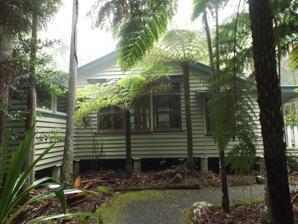
Building: Springbrook State School
Country: Australia
Year built: 1911
School in Australia Springbrook State School Building in 2016 Location Springbrook National Park, 2873 Springbrook Road, Springbrook , Gold Coast City , Queensland , Australia Coordinates 28°12′36″S 153°16′14″E / 28.2099°S 153.2706°E / -28.2099; 153.2706 Design period 1900–1914 (early 20th century) Built 1911–1953 Architect Department of Public Works Architectural style(s) Classicism Queensland Heritage Register Official name Former Springbrook State School (QPWS Information Centre), Queensland Parks and Wildlife Service Information Centre, Springbrook National Park Type state heritage (built) Designated 5 August 2003 Reference no. 602141 Significant period 1910s (historical) 1910s–1920s (fabric) 1911–1971 (social) Significant components school/school room, tree Location of Springbrook State School in Queensland Show map of Queensland Springbrook State School (Australia) Show map of Australia Springbrook State School is a heritage-listed former state school in Springbrook National Park at 2873 Springbrook Road, Springbrook , Gold Coast City , Queensland , Australia. It was designed by Department of Public Works and built from 1911 to 1953. It is also known as Queensland Parks and Wildlife Service Information Centre and is now part of the national park. It was added to the Queensland Heritage Register on 5 August 2003. History The current Queensland Parks and Wildlife Service Information Centre, Springbrook, was erected as Springbrook State School in 1911. It was built by W Norman to a modified, low-set version of a standard Queensland Works Department School Plan. Non-indigenous usage of the Springbrook Plateau began with the declaration of a Timber Reserve in 1879. Due mainly to inaccessibility, the timber was little exploited. In 1905, Gilbert Burnett, Forest Ranger, recommended that, as the hardwood could not be worked profitably, the area should be opened to selectors. The following year Alfrey Henry Burbank surveyed the plateau. Land was made available on the 3 September 1906, and the first settlers, mainly from the Bega area of the south coast of New South Wales, arrived in December 1906. They laboured to clear the thick bush and established small dairy and produce farms. Descendants of these settlers still live in the area. Within ten years large areas of the plateau were completely cleared. Springbrook State School was established in 1911. In 1909, James Hardy corresponded with the Undersecretary of the Department of Public Instruction , David Ewart, concerning the possibility of a school being established at Springbrook. There were insufficient numbers for a State School and the community was not ready to fund a provisional school. The following year the Department of Public Lands received a petition to reserve an area for a school and dip, part of portion 91 held by John Boyd as Agricultural Farm 5256, Brisbane District. In February 1910, a public meeting was held to elect a School Building Committee and an "Application for a State School" was sent to the department. In March Inspector John Shirley inspected the area and recommended establishment of a school on 15 acres to be surrendered to the Lands Department by W. Boyd. The Department of Public Works was requested to provide a plan and estimate for a school, and they suggested that reducing the structure to one verandah and stumps only two foot high would reduce the cost. W. Norman won the contract for £209 and the Inspector of Works reported the completion of the building on 18 March 1911. Miss Elisabeth Josephine McMahon was the first teacher and fifteen children were enrolled when the Springbrook State School opened on the 26 April 1911. New England Mountain Ash stump, 2016 In the following year an extremely large New England Mountain Ash ( Eucalyptus andrewsii ), which grew beside the school, was cut down and burnt. The stump of this tree remains beside the school building and springboard marks are still evident on the side. In 1912, the schoolyard was fenced. In 1914, following an application to John George Appel , the Home Secretary, who lived at Beechmont and understood the weather, a stove was installed in the school. In 1915, tenders were called for the erection of a rear verandah and BF Franklin tendered £50/5/0 and was accepted. The verandah was completed in September 1915. At some stage in the early years George Morton and Colin Sprenger laid an ant bed tennis court at the site of the current carpark. Further minor repairs and painting were undertaken over the years. In 1932, the school was restumped, but the stumps were too small and the building suffered from subsidence. In 1953, new windows were installed and in 1954 the playshed was erected, on the site of a previous rough shed. At some time in the 1950s the verandahs were enclosed and a small room was built adjoining the rear verandah. The school was closed at various times during its term. In 1915, a teacher did not arrive for several months and in 1929 Grace Ethel Baker arrived as teacher but left the next day and no teacher was appointed until March. By May 1932 enrolment had dropped to ten, with an average attendance of less than six students. The Director of Education wrote and informed the committee that the small enrolment did not justify keeping the school open and the children would be accepted in the Correspondence School. Following appeals, this decision was repealed and Mr Mackie remained as teacher. By January 1933, however, enrolment had fallen to nine, and the Director of Education closed the school in March. Plans were made for moving the school building and equipment to Wunburra. A petition with 29 signatures was received protesting this removal and in May 1934 Inspector Bevington recommended that the school be opened on a trial for three months to see if attendance would improve. Pioneers Memorial Cairn, 2016 In 1961, local residents celebrated the 50th anniversary of the school by constructing a memorial cairn at Hardy's Lookout on Springbrook-Mudgeeraba Road . The cairn lists pioneers of the district. In 1971, only four children were enrolled at Springbrook State School and the school was closed in February. The Springbrook pupils were transferred to Mudgereeba State School, as were the furniture and fittings from the former Springbrook State School. School Reserve 454, comprising approximately three hectares, and its buildings was transferred to the National Parks and Wildlife Service (NPWS). The school building was used occasionally for training police cadets and then as offices by the NPWS until being converted into an Information Centre for Warrie National Park (now part of Springbrook National Park ). National Parks toilets were built at the site. In 1986, the building was renovated and restumped with the aid of a Commonwealth Employment Scheme. The window paint was stripped, a new front verandah and access ramp were built and cork flooring, a pot-belly stove and information displays were installed. Landscaping was undertaken and a board walk and lookout were built. When Mount Cougal, Warrie, Wunbburra, Gwongrella and Natural Bridge National Parks amalgamated in 1990, the old school building became the Information Centre for Springbrook National Park . Over the years the area has been revegetated and the largely cleared school site is now primarily bush. In 2003, new water tanks were installed. As dairy farming became less profitable, farms were subdivided and the population of Springbrook grew from fifty in the 1950s to 400 in 1990. In 1984, the new Springbrook State School (School number 1931) was opened at 2327 Springbrook Road. Description The building is surrounded by rainforest and has a path leading to a lookout The former Springbrook State School sits on a revegetated site with considerable regrowth and understorey growth. The site includes a number of structures: the Information Centre, playshed, toilet block, carpark, stump, water trough, and tanks. Beyond these is a boardwalk and lookout. The Information Centre is in the former Springbrook State School building (1911). It is a modified version of a standard Queensland Works Department School Plan. It is a low-set timber-framed, weatherboard-clad building with a gabled roof clad in corrugated iron, and numerous additions and alterations. It consists of a large classroom, an enclosed verandah at the rear, comprising two rooms, an additional kitchen adjoining the enclosed verandah, a new front verandah and an access ramp. The classroom is a large asymmetrical VJ lined room. The tongue and groove ceiling slopes at the northern and southern ends, which were originally separate verandahs. On the southern end, the wall to the back rooms supports the additional span of the ceiling, and at the north a metal support beam has been added. The door in the northern wall is a recent French door with French lights. The southern door is a sliding boarded door, with an opening for a display. Windows on the eastern and western walls consist of a pair of hoppers to the north (covered by a display on the western wall) and a bank of windows under the central flat ceiled area. This bank of windows consists of a central casement pair (original) and a slightly taller group of two hoppers, topped by louvres. The hardware on the windows varies. The sills are made from red cedar and silky oak, now stripped and varnished. The windows all have simple awnings . The floor is covered in cork tiles. Bricks have been laid on a portion of the eastern wall and the adjoining floor to provide fire-protection for a pot-belly stove. A blackboard and display board are on the northern wall. Displays of varying permanence have been constructed in the room, including a false suspended ceiling, replicating forest shade and a "pioneer room" in the northwest corner. The three rooms at the rear of the building consist of two rooms in the verandah area and an additional kitchen on the eastern wall. The western room is entered from the central room and has one VJ wall and the remainder clad in fibrous cement sheeting and a sloped fibrous cement ceiling which continues the line from the classroom. There is a double pair of hopper windows with steel hardware and the floor is covered in cork tiles. A large portion of the room is occupied by temporary walls for a display. The central room has the same ceiling and floor as the western room, and is primarily a corridor. Doors open onto the exit stairs, the two other back rooms and the classroom. There is one fixed window with glazing in four panels. The eastern room is a newer addition with concrete stumps, a separate roof structure, a flat ceiling and a narrow board floor. It is lined with fibro boards, with no cover strips and there is one set of hopper windows on the north and a sink on the eastern wall. The existing front verandah is a more recent structure (1986), built to resemble the original verandah (now enclosed) but with a separate roofline and supported on steel posts. It consists of timber railings and vertical balustrades except on the western end where it is enclosed in weatherboards to replicate the port rack area of the original verandah. The ramp is designed for wheelchair access and continues the structure of the verandah, on steel stumps. The playshed (1954) is a rectangular unlined and timber structure with a concrete floor, constructed to a standard Queensland Works Department plan. It appears to have been built in the position of another structure as there are post holes remaining in the concrete floor. The walls are built of alternating wide and narrow vertical boards, which overlap each other. It appears to be roofed with Super 6 sheeting. The shed contains a restored Queensland Buckboard, which belonged to James Hardy, a Springbrook pioneer, and other equipment. The toilet block is a semi-enclosed structure built from rock and timber with a metal roof, of National Parks vintage. It is divided into two separate rooms, each with a WC and external basin. The carpark is recent, having been built on the site of the school tennis court. The stump is the remains of a New England Mountain Ash (E. andrewsii) and is located about three metres from the main school building. The stump remains, approximately 3.5 metres (11 ft) tall, complete with traces of springboard marks. The water trough was added to the tank region after 1953. It is a metal trough with three taps that feed directly off the tank. The tanks consist of two tanks near the school and playshed (both metal, installed 2003) and one above the toilet block, which although older is due for replacement and may already be replaced. These are not considered to be of heritage significance. The boardwalk and lookout were constructed from treated pine in 1986 and are not considered to be of heritage significance. Heritage listing Plaque, 2016 The former Springbrook State School (QPWS Information Centre) was listed on the Queensland Heritage Register on 5 August 2003 having satisfied the following criteria. The place is important in demonstrating the evolution or pattern of Queensland's history. The former Springbrook State School, constructed in 1911, is significant as evidence of the late settlement of the difficult to access mountain plateaux of the Gold Coast hinterland. The Springbrook Plateau was settled as late as 1906 and then was only minimally developed and sparsely populated as a farming community. The former Springbrook State School is evidence of this early period, being the first public building erected and the oldest remaining building on the plateau. The Stump is demonstrative of earlier attitudes to vegetation, particularly given the late 20th century re-vegetation program on the site. The place is important in demonstrating the principal characteristics of a particular class of cultural places. It is an attractive, although somewhat modified, version of typical small, early 20th century school designed by the Queensland Works Department. The 1954 playshed is important in illustrating the principal characteristics of its type, a standard design also supplied by the Queensland Works Department. The place has a strong or special association with a particular community or cultural group for social, cultural or spiritual reasons. The place has a strong association with the Springbrook community, having been a social centre as well as the only educational establishment for six decades. References